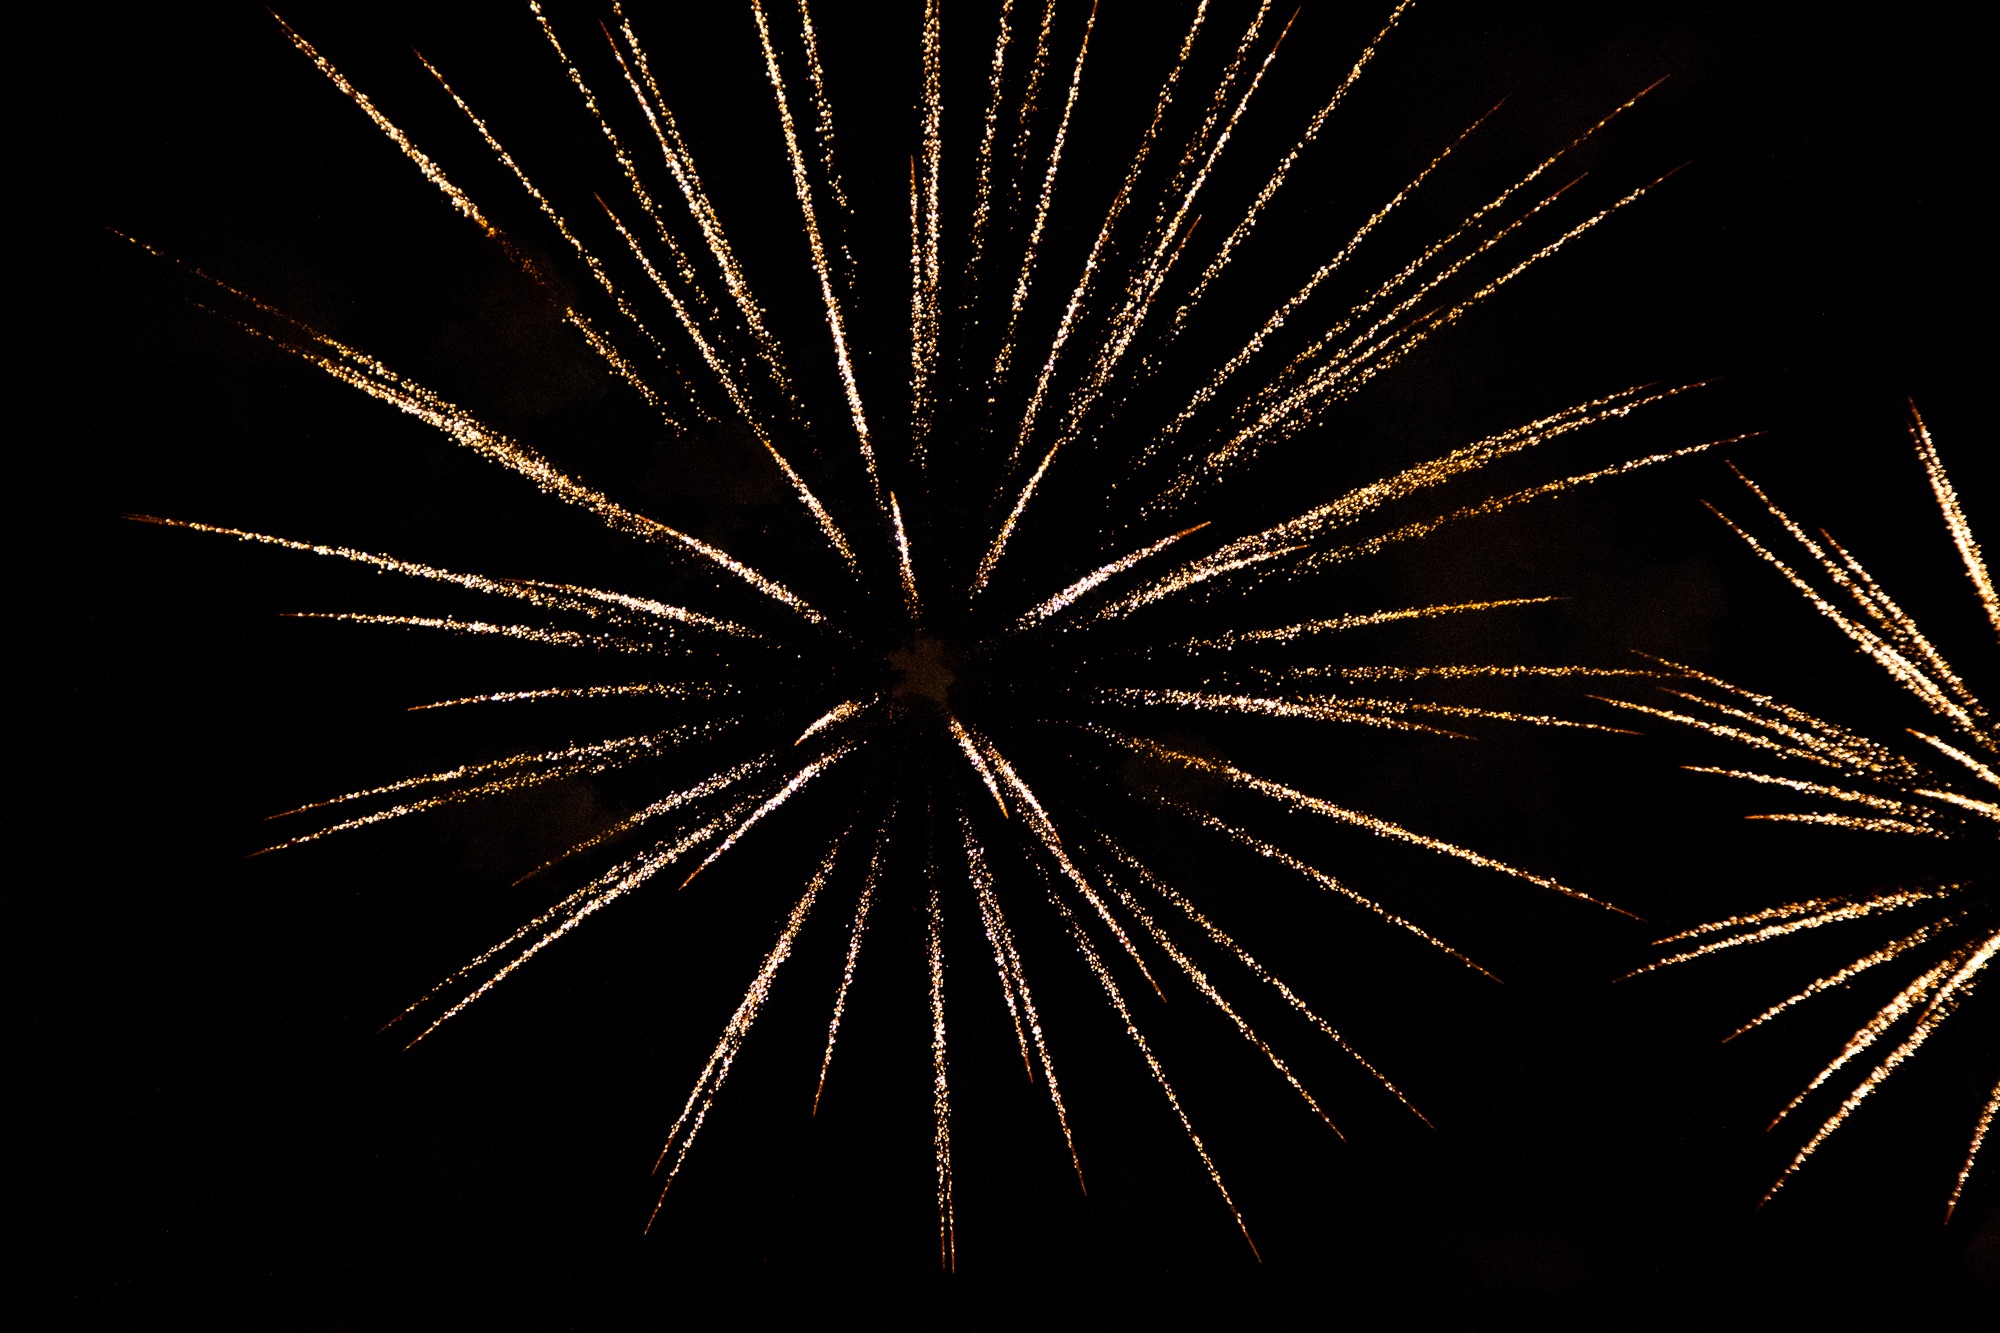
black and white, recreation, fireworks, illustration, event, outdoor recreation